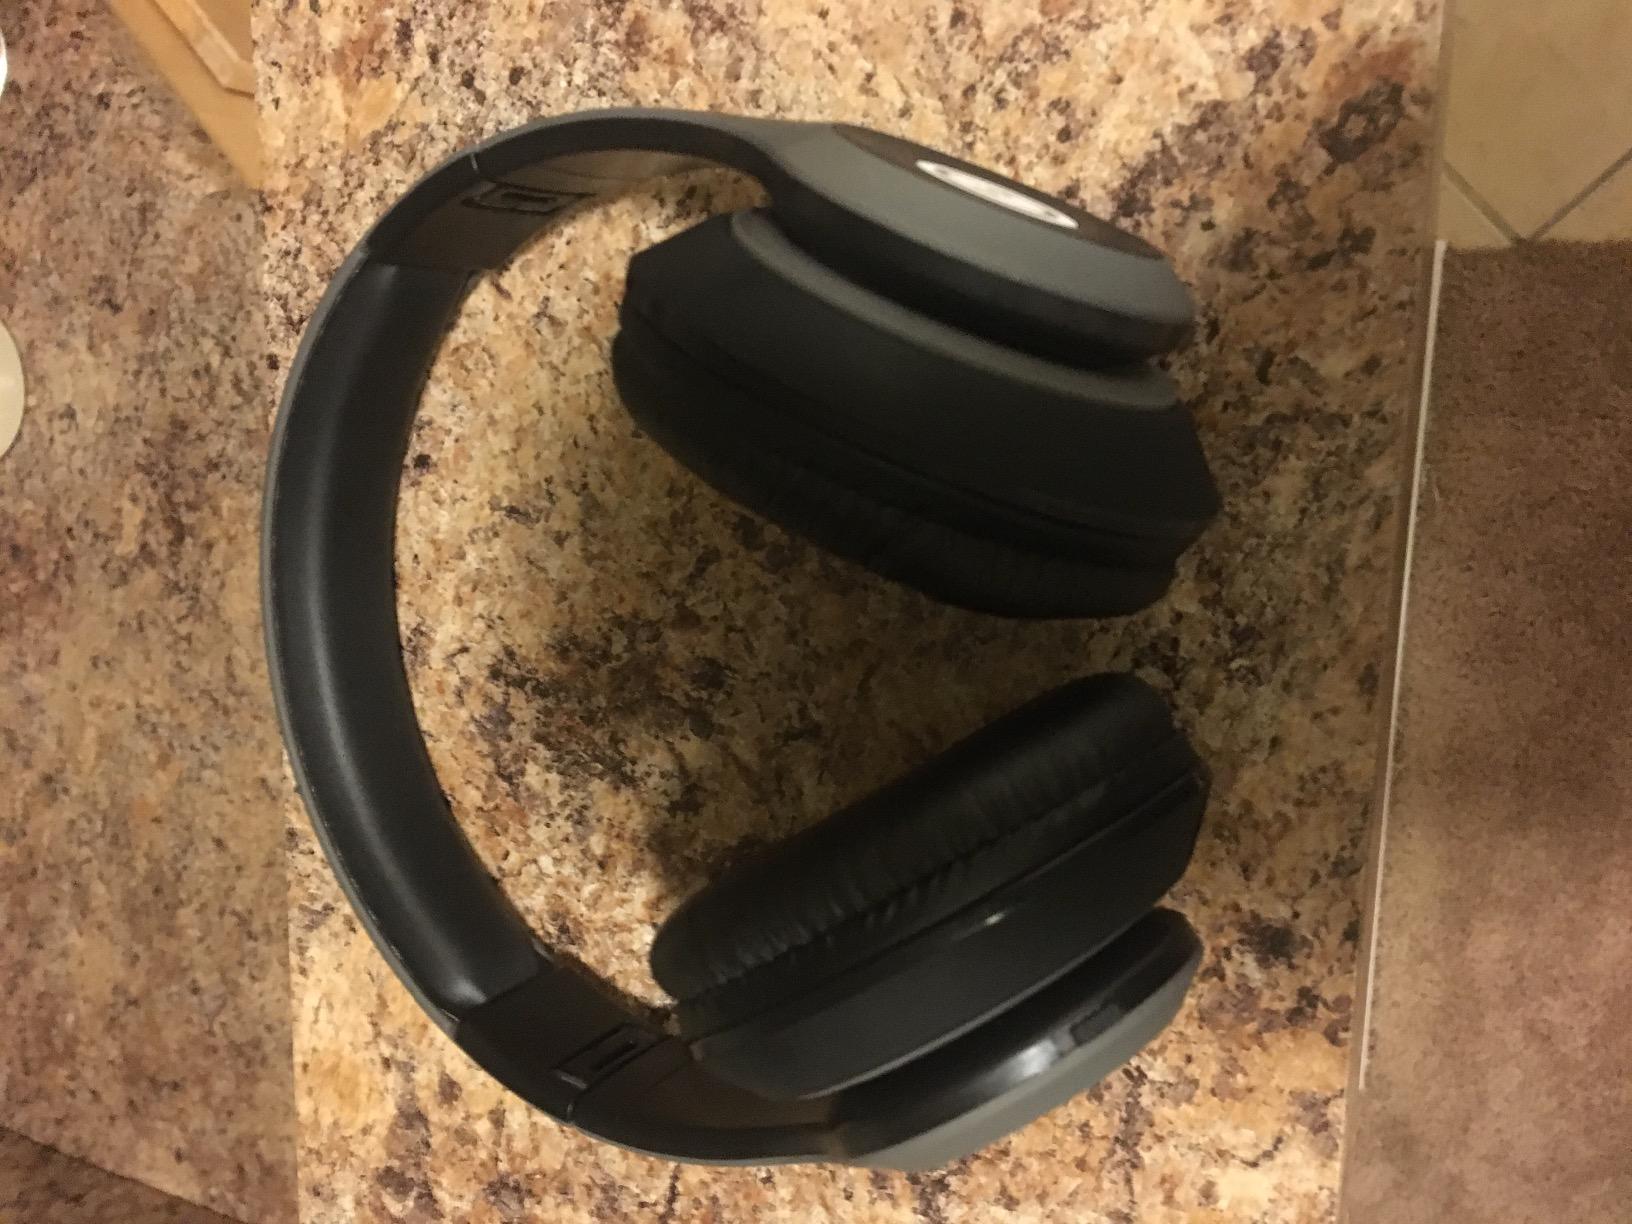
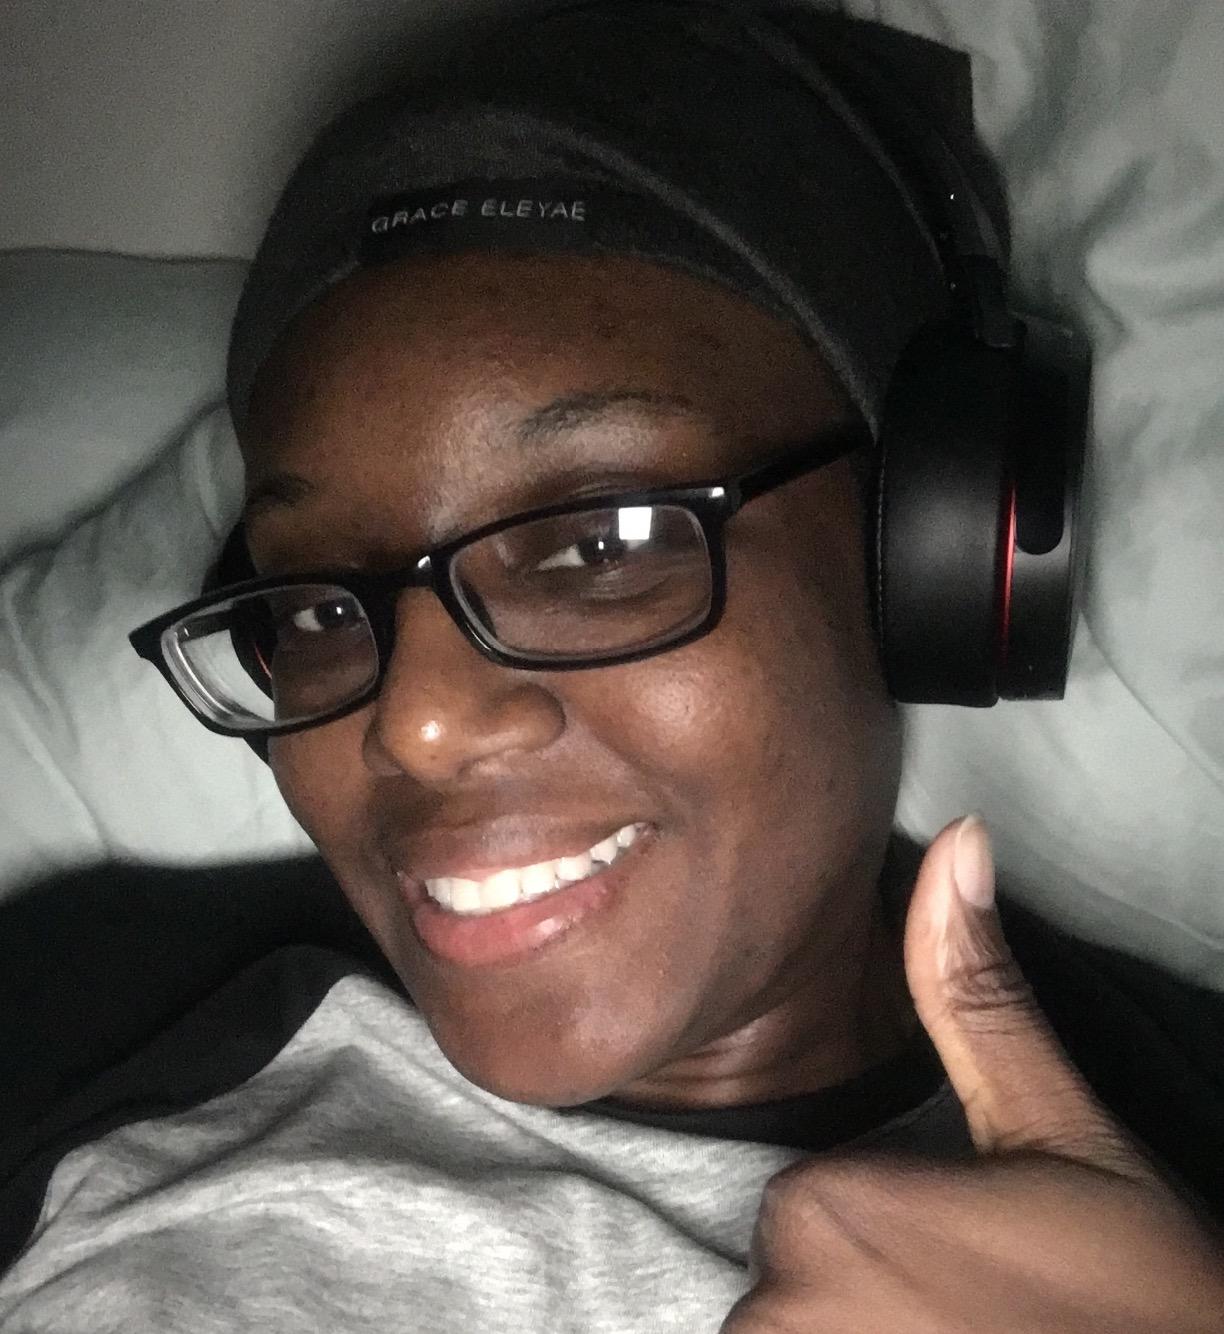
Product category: headphones
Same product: no